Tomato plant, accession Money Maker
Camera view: vertical (180 deg); turntable rotation: 120 degrees
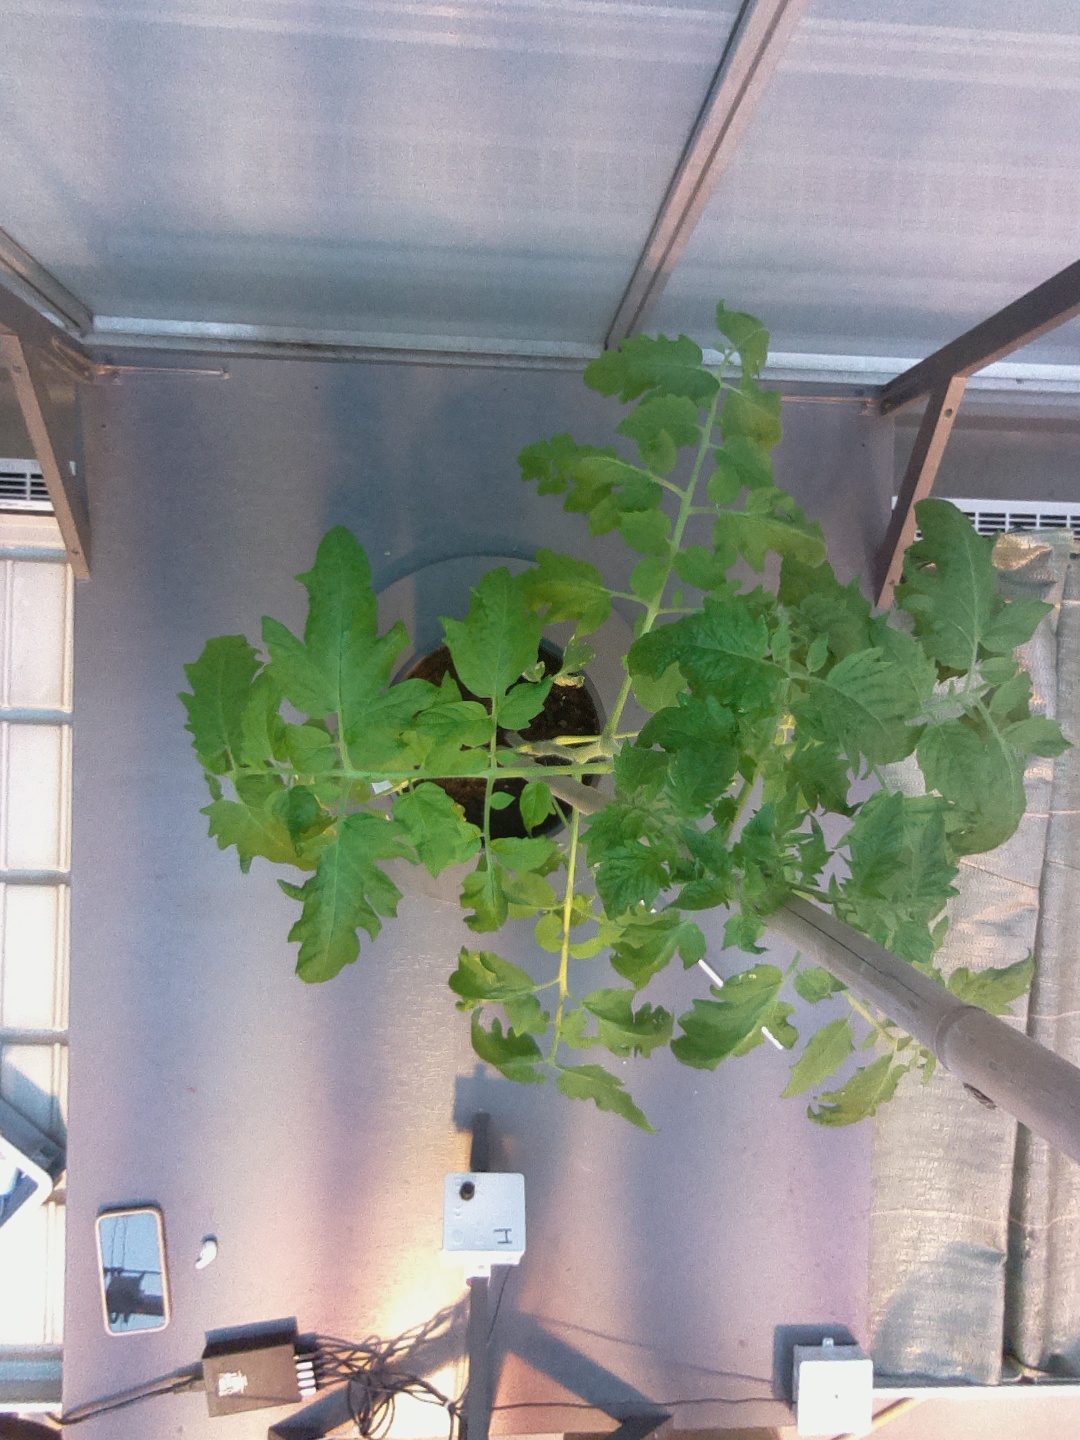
BBCH growth stage 16: 12 of true leaves visible